Pressurized water reactor

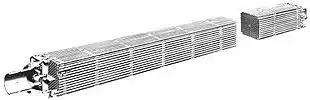
PWR fuel bundle This fuel bundle is from a pressurized water reactor of the nuclear passenger and cargo ship NS "Savannah". Designed and built by Babcock & Wilcox.

Nuclear fuel in the reactor pressure vessel is engaged in a controlled fission chain reaction, which produces heat, heating the water in the primary coolant loop by thermal conduction through the fuel cladding. The hot primary coolant is pumped into a heat exchanger called the steam generator, where it flows through several thousand small tubes. Heat is transferred through the walls of these tubes to the lower pressure secondary coolant located on the shell side of the exchanger where the secondary coolant evaporates to pressurized steam. This transfer of heat is accomplished without mixing the two fluids to prevent the secondary coolant from becoming radioactive. Some common steam generator arrangements are u-tubes or single pass heat exchangers.